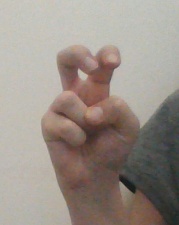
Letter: toot